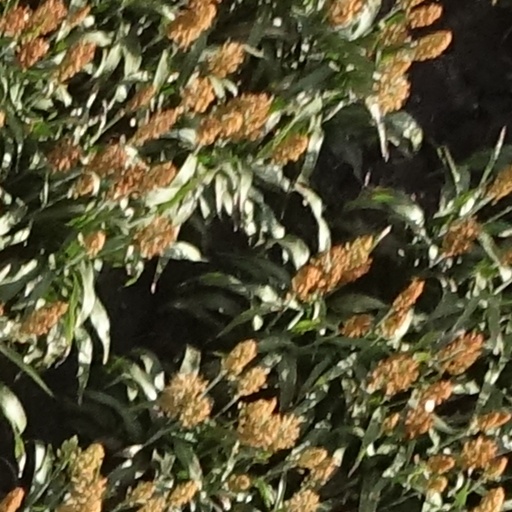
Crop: sorghum